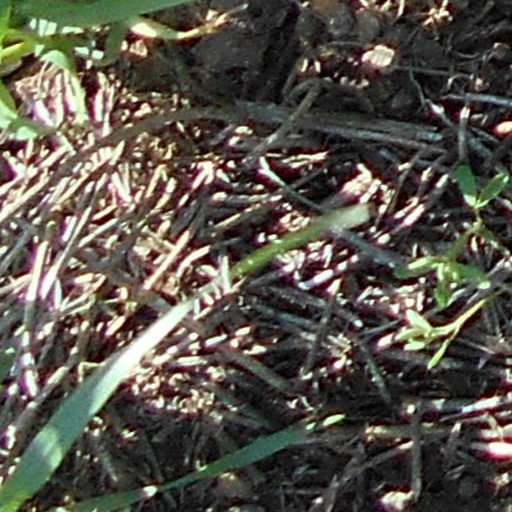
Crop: wheat